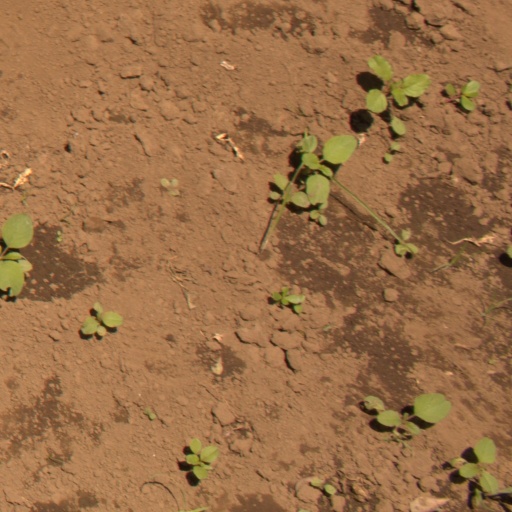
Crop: soybean